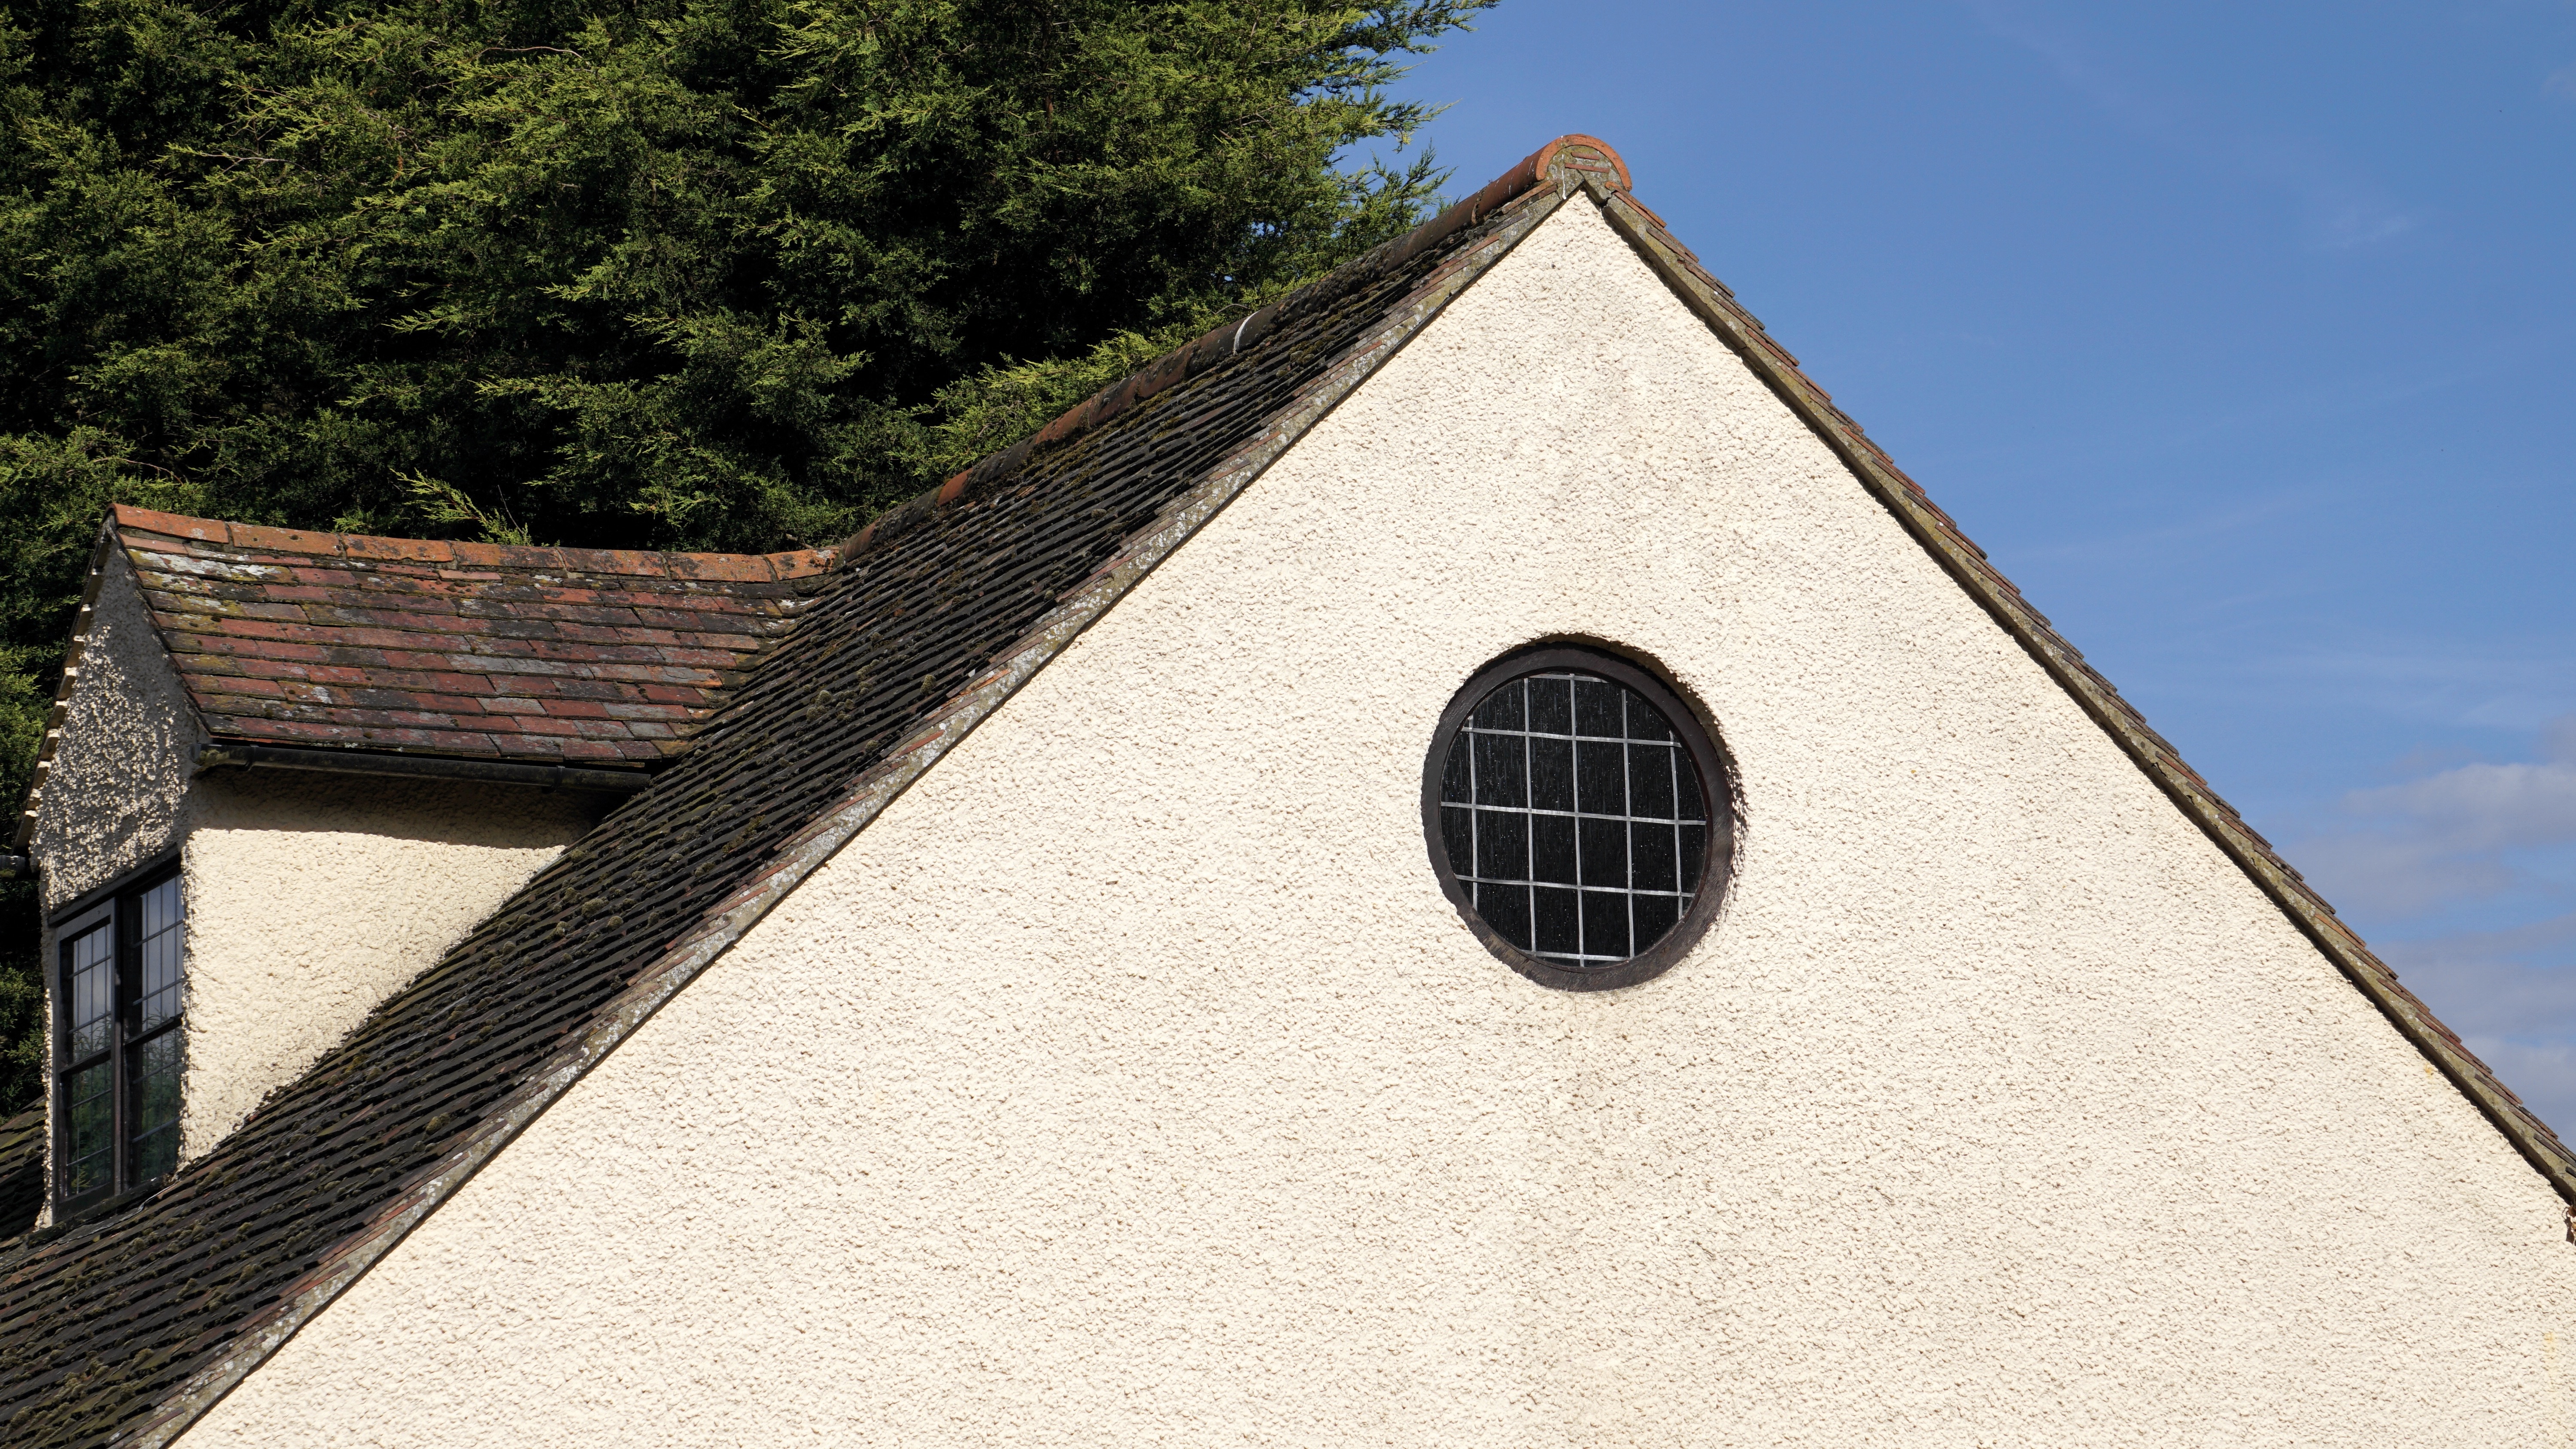
outdoor, architecture, sky, white, house, window, roof, building, home, wall, monument, facade, property, blue, exterior, residential, dwelling, modern, luxury, shape, house window, modern house, outdoor structure